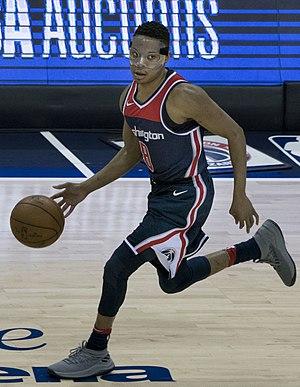
Tim Frazier, né le 1ᵉʳ novembre 1990 à Houston au Texas, est un joueur américain de basket-ball évoluant au poste de meneur.